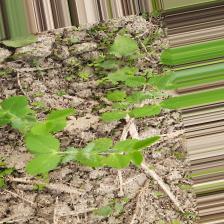
Label: Normal